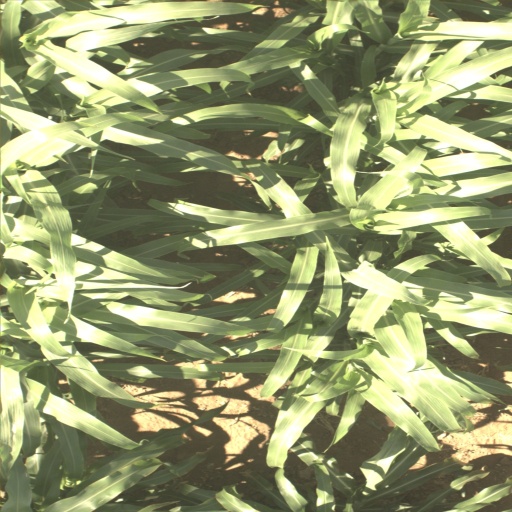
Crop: sorghum